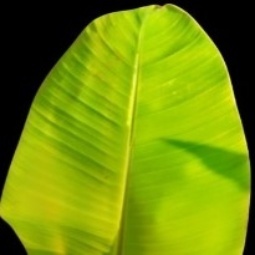
Label: Sulphur